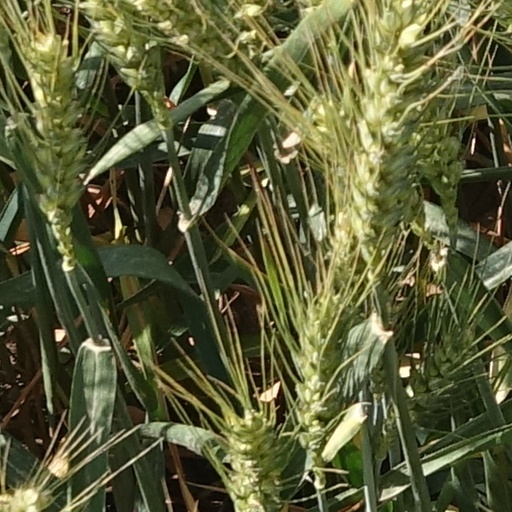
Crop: wheat